List of vegetable dishes

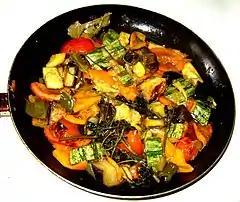
Ratatouille is a traditional French Provençal stewed vegetable dish that originated in Nice.

This is a list of vegetable dishes, that includes dishes in which the main ingredient or one of the essential ingredients is a vegetable or vegetables.